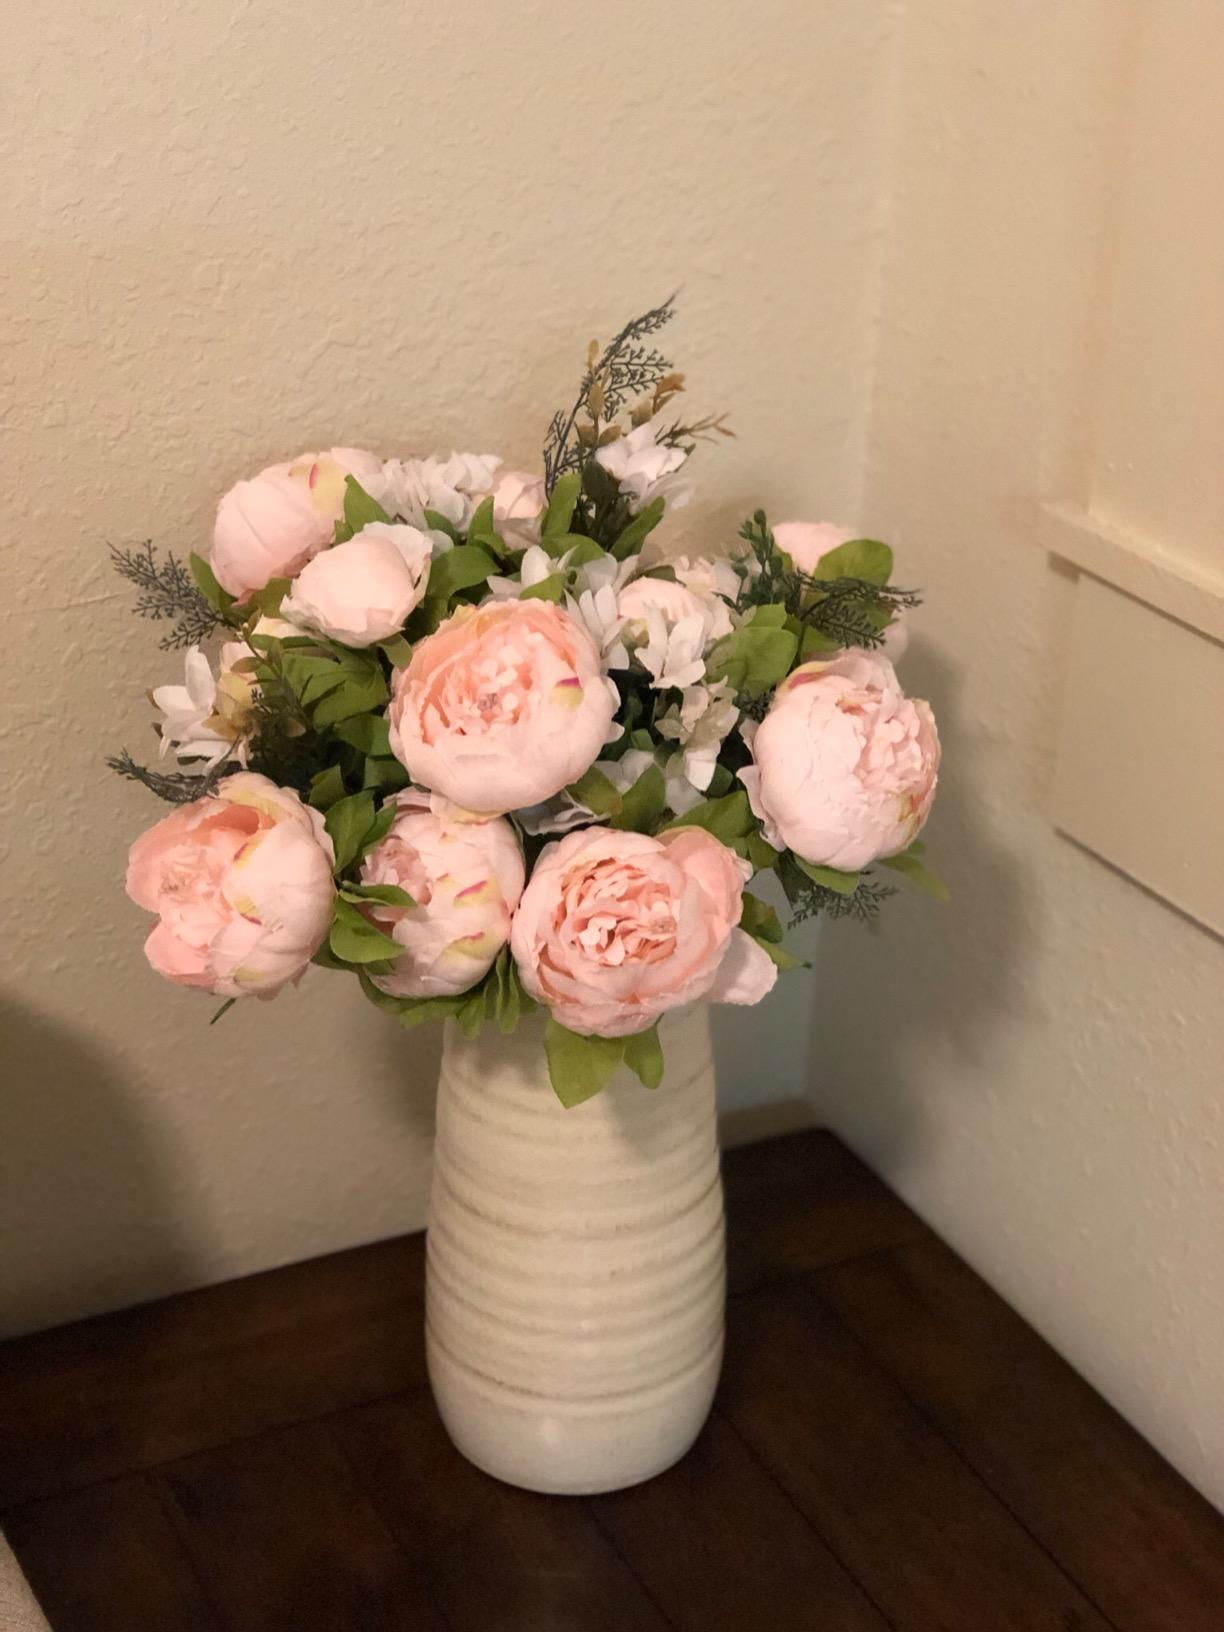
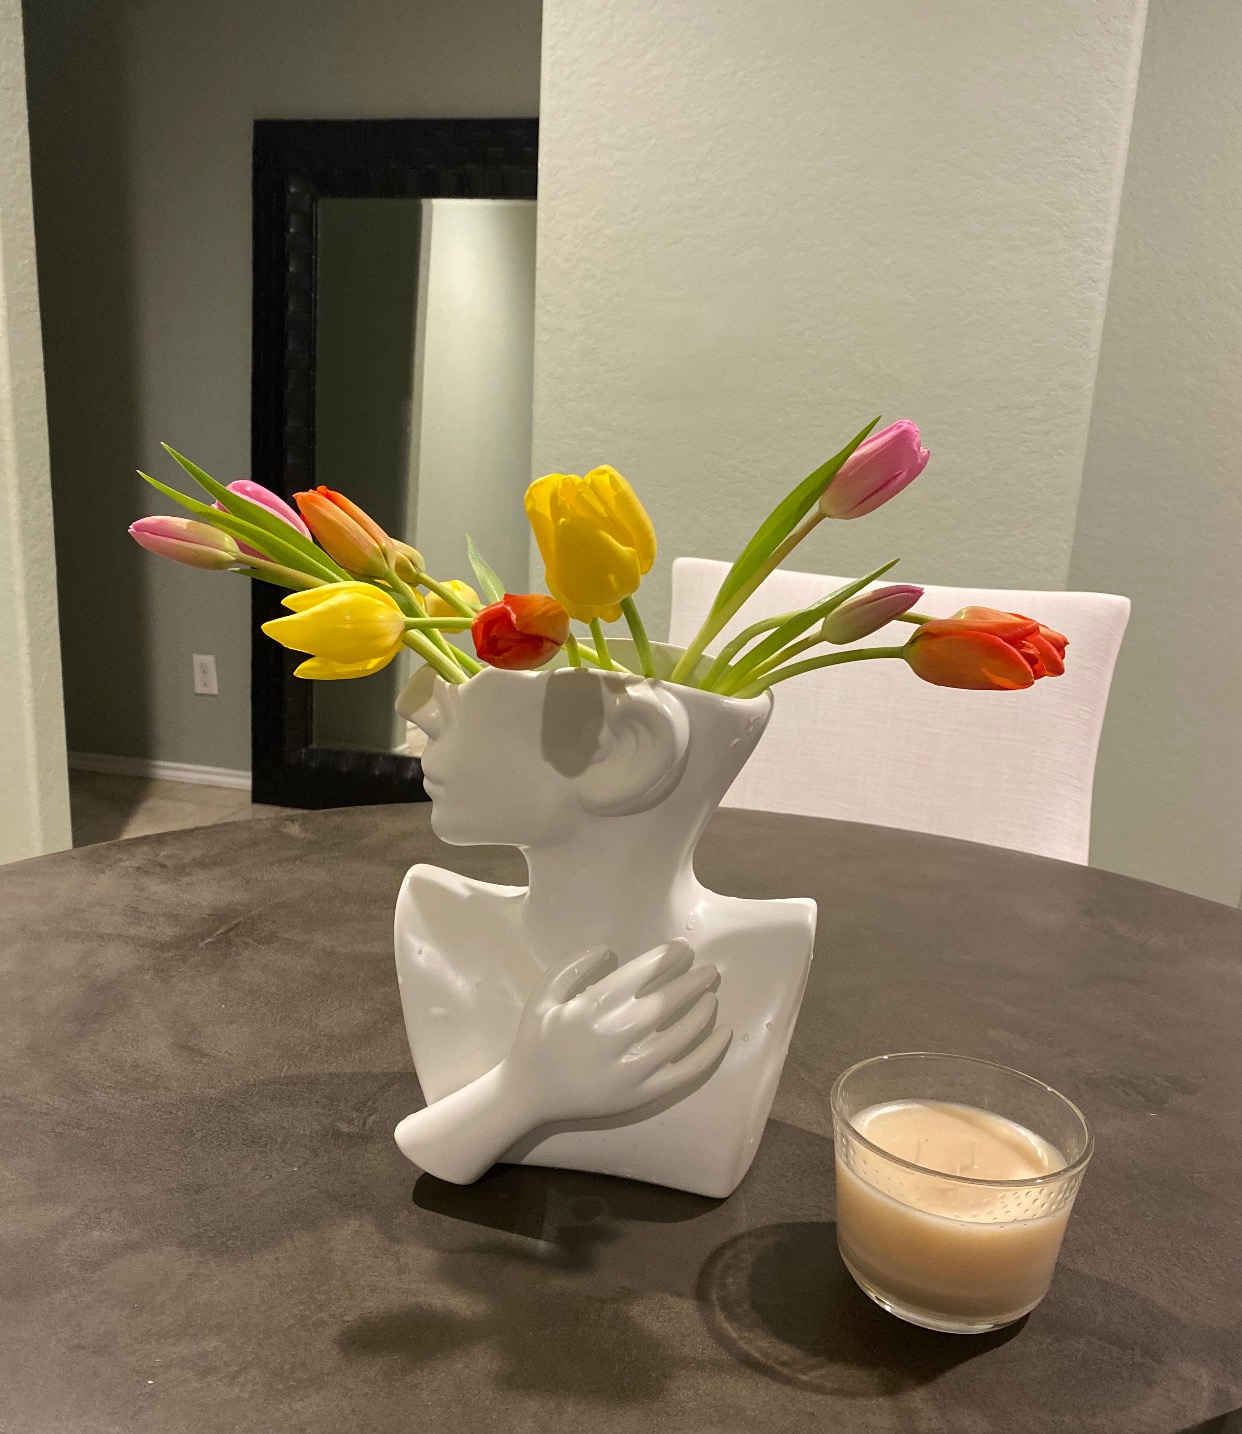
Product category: vase
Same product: no